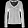
Label: Pullover